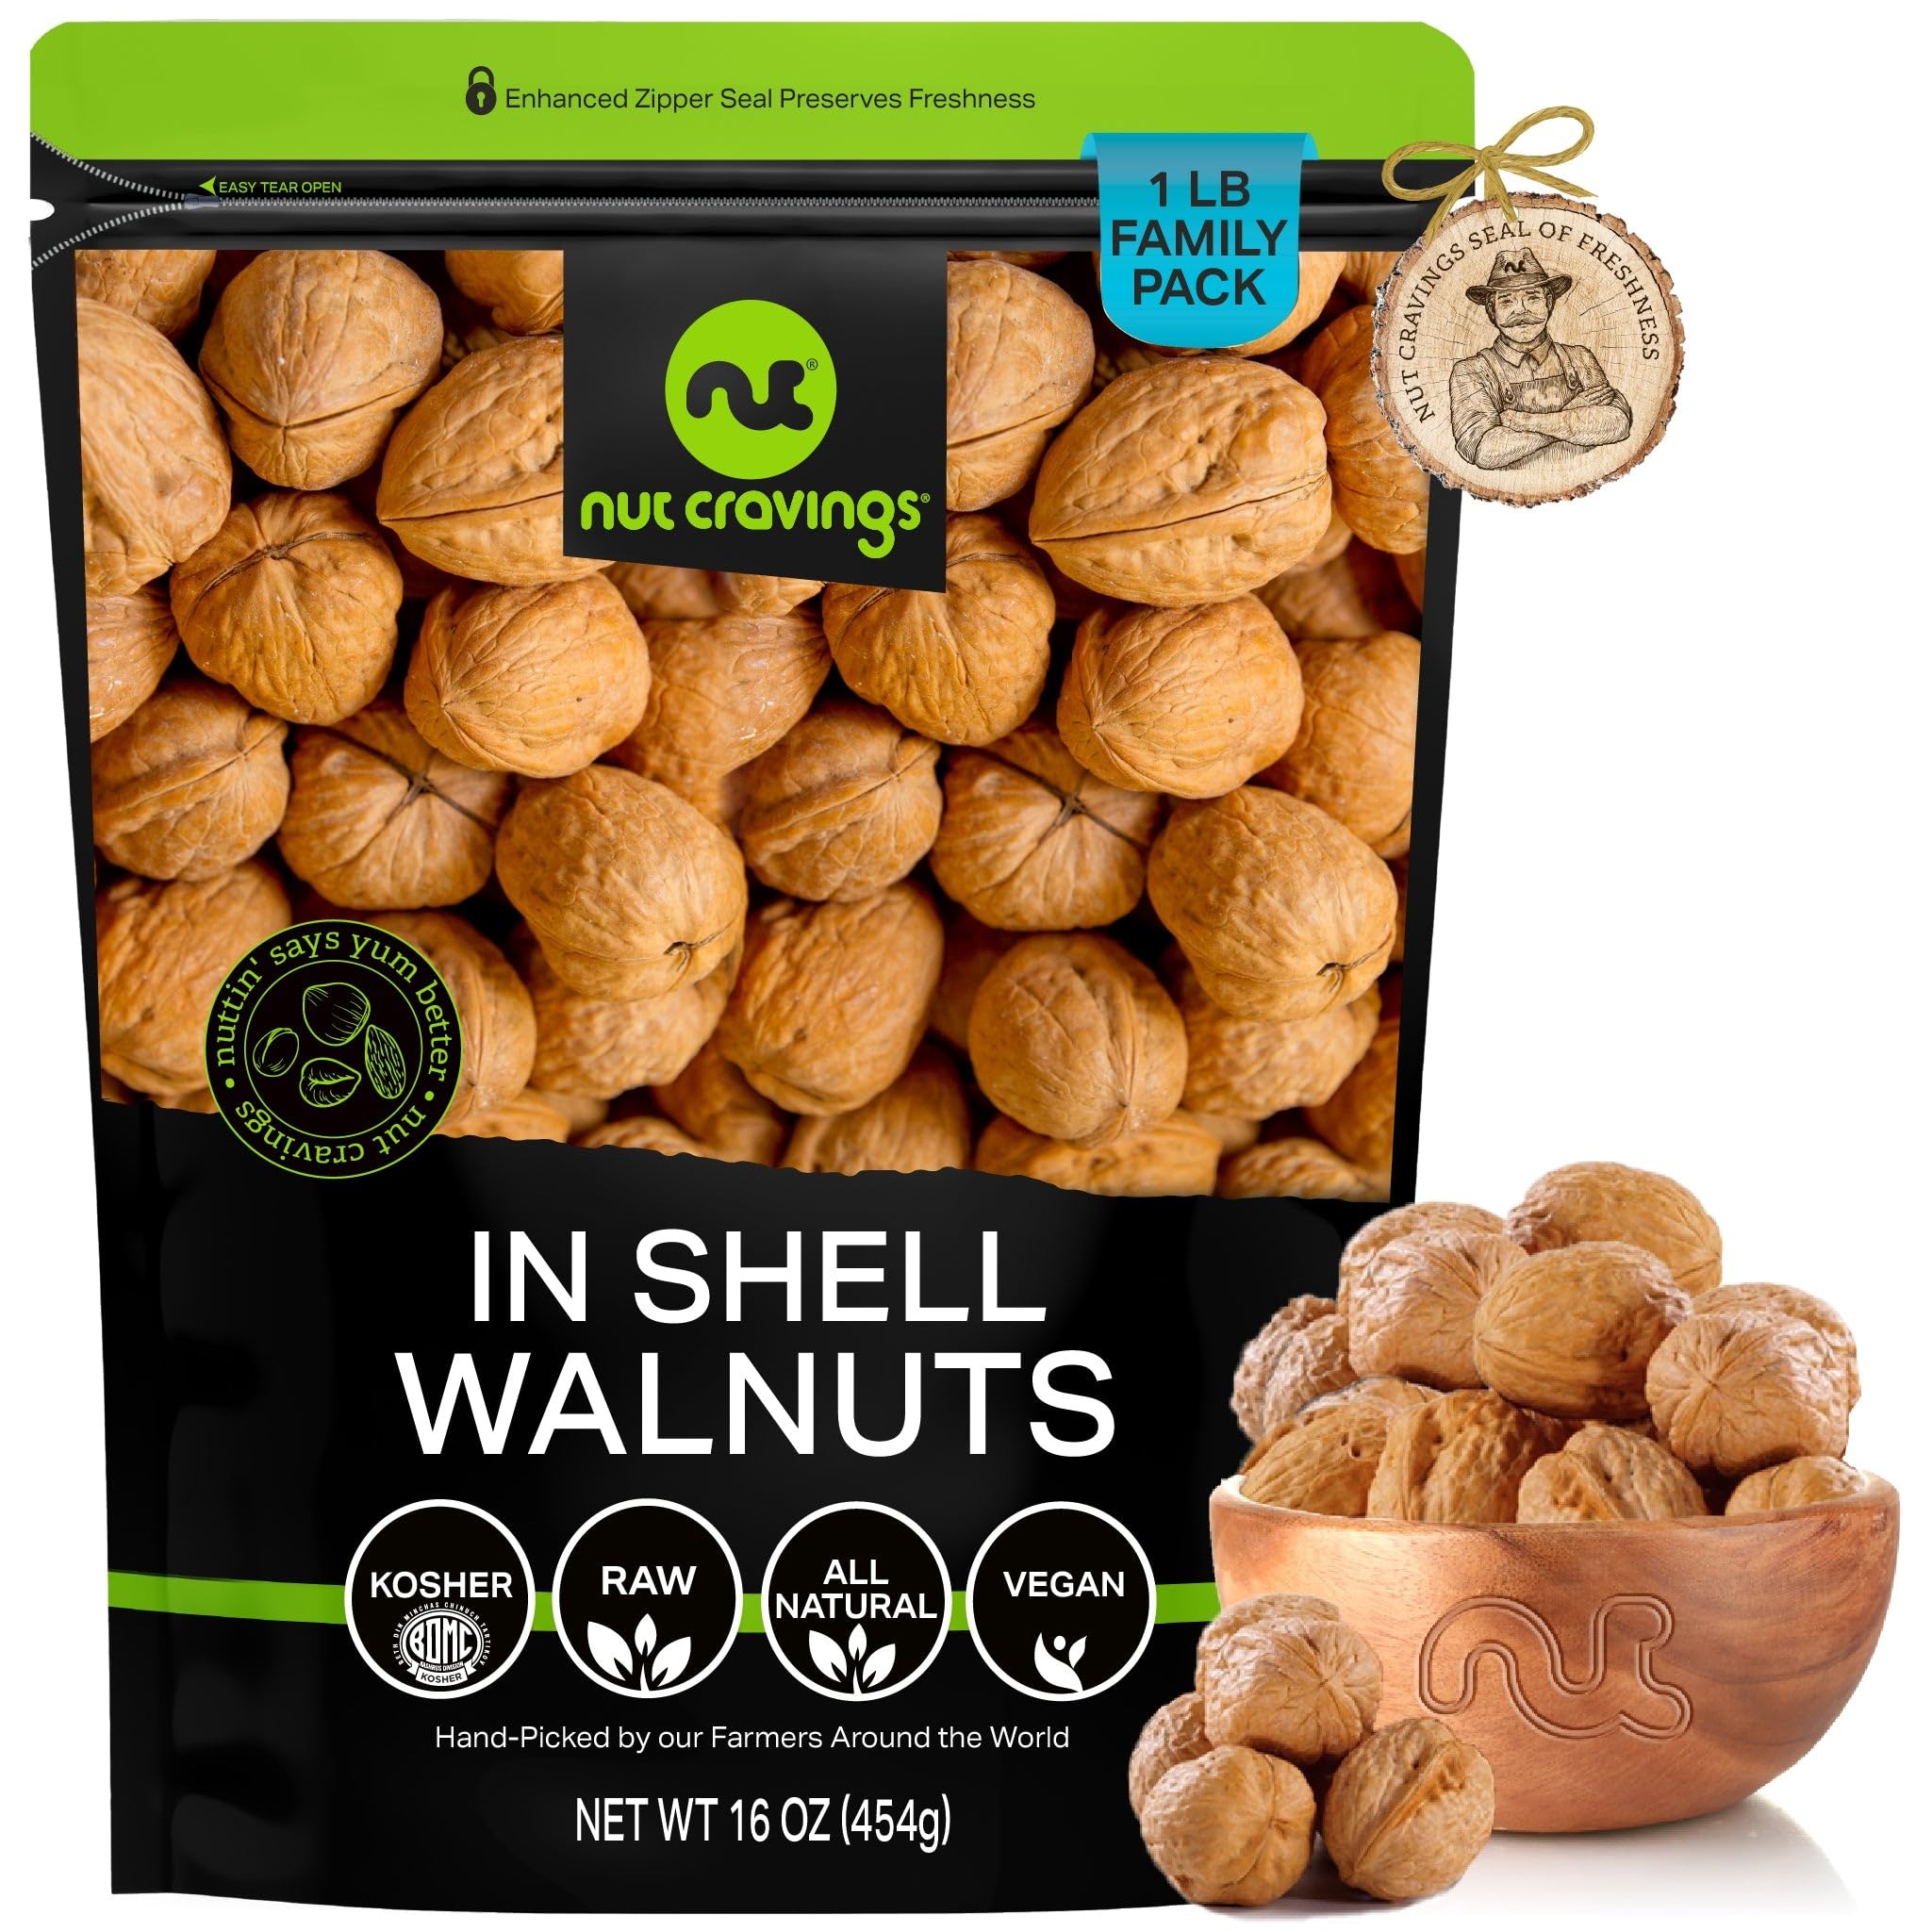
Item Name: NUT CRAVINGS - Raw Walnuts In Shell, Whole, (16oz - 1 LB) Packed Fresh in Resealable Bag - Nut Snack - Healthy Protein Food, All Natural, Keto, Vegan, Kosher Ideal for Trail Mixed Nuts
Bullet Point 1: THE MOST DELICIOUS WALNUTS EVER: One of our most popular nuts in the shell, English walnuts are grown primarily in California and Oregon. They're delicious, healthy, and also so much fun to eat, just get your nutcracker ready and get delighted by these irresistible treats.
Bullet Point 2: IDEAL FOR YUMMY RECIPES, SOLO SNACKING, AND MORE: English Walnuts are great for solo snacking, salads, breakfast cereals, soups, baked goods, and they're also used to make gourmet walnut oil!
Bullet Point 3: FRESH AND NUTRITIOUS NEVER LOOKED BETTER TOGETHER : Our Walnuts are not only fresh, crunchy, and full of flavor, but are also a healthy snack choice full of nutrients, vitamins, and antioxidants!
Bullet Point 4: TOP 'NUTCH' RESEALABLE BAG: Our zipper-style easily resealable bags make sure your snacks are kept fresh. Storing them at home? They'll stay fresh. Bringing them to work? They'll stay fresh. Taking them with you on your next trip? Fresh!
Bullet Point 5: FARMERS SEAL OF FRESHNESS: Our Walnuts are hand picked by our farmers and carefully selected at our packing facilities in New York after passing our strict quality control processes. This ensures you only get the freshest and highest quality nuts in the market.
Product Description: <p>Nut Cravings brings you the perfect treat: a bag of the yummiest quality of nuts.<br><br> One of our most popular nuts in the shell, <b>English walnuts are grown primarily in California and Oregon. They're delicious, healthy, and also so much fun to eat,</b> just get your nutcracker ready and get delighted by these irresistible treats.<br><br> <b>Treat yourself or a loved one to nature's goodness with our English Walnuts!<br><br></b> They come beautifully presented in our TOP "NUTCH" bags to provide the ultimate experience. These resealable bags will keep them as fresh and delicious as they were when handpicked at our farms.<br><br><br> <b>English Walnuts are great for solo snacking, salads, breakfast cereals, soups, baked goods, and they're also used to make gourmet walnut oil!<br><br><br></b> <b>In addition, there's a cute story behind them!<br><br></b> Lewis and Lindsay Cooper founded Nut Cravings in 2015 with the idea of mixing the two things they loved the most: travelling the world, and snacking. Today, our snacks are grown all around the world before travelling all the way to New York to be packed fresh and delivered right to your door.<br><br><br> <b>Do you want to know how much goodness you get in every bag?<br><br></b> We have bags with 16oz (1lb), 32oz (2lb), 48oz (3lb and 80oz (5lb), you choose your size!<br><br> Ready to get delighted by these delicious snacks?
Value: 16.0
Unit: Ounce

Price: 13.6